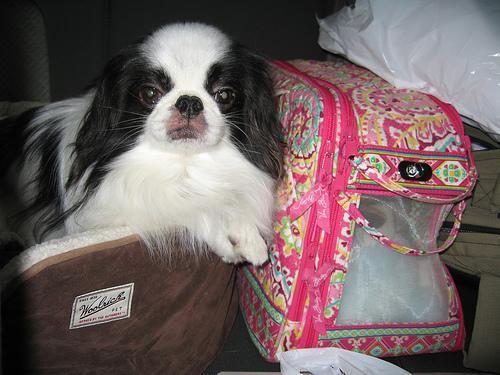
japanese chin